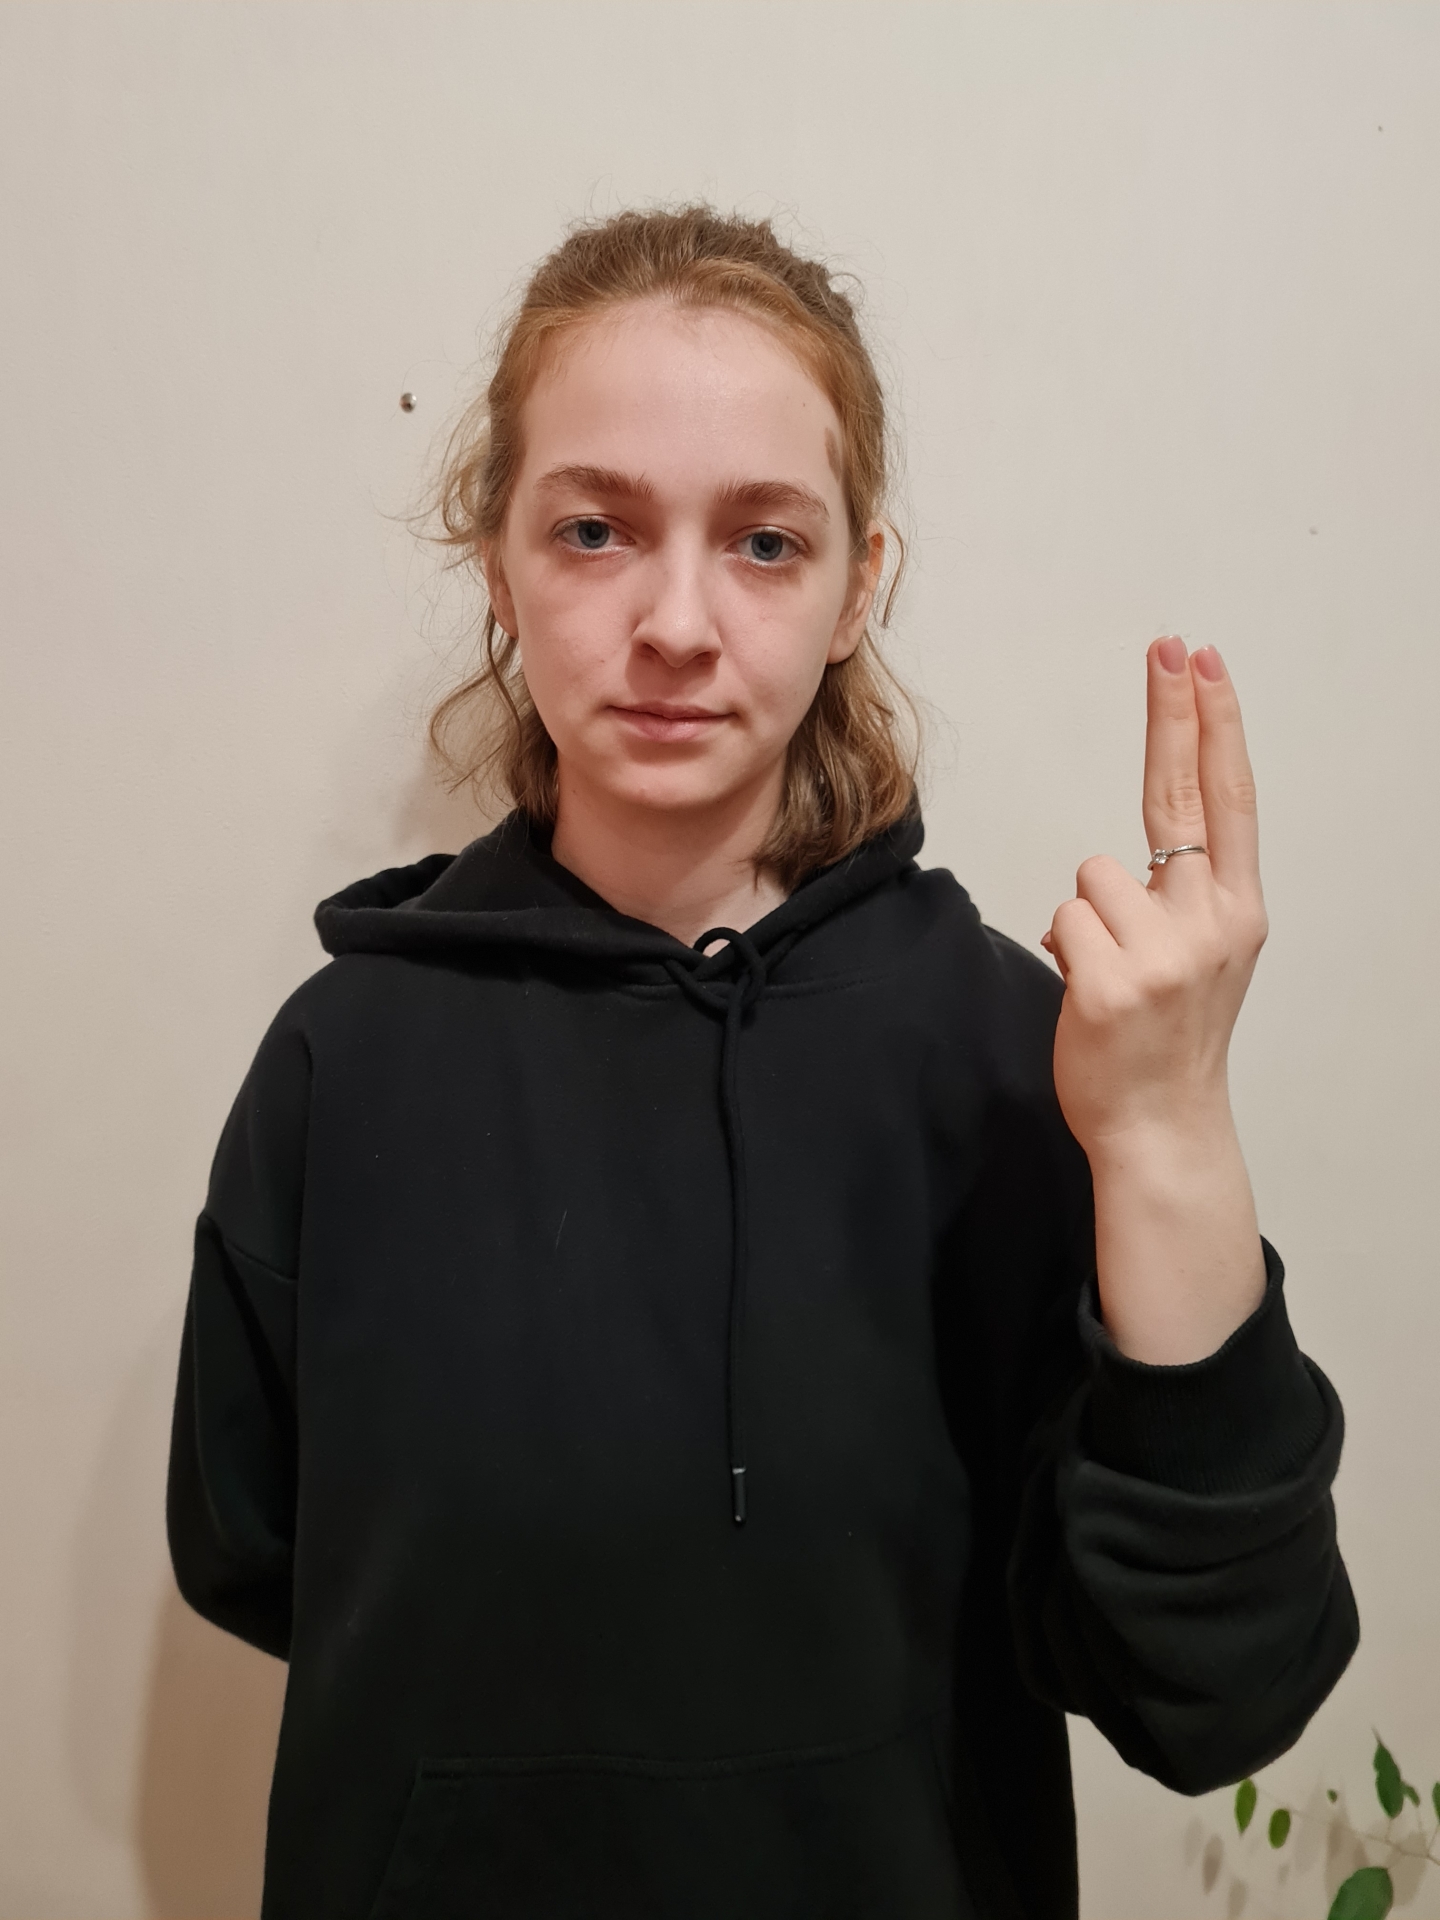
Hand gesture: two_up_inverted